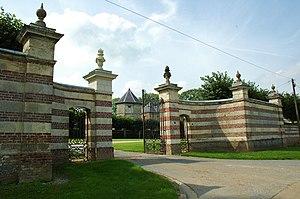
Marieux est une commune française située dans le département de la Somme en région Hauts-de-France.
Cet article recense de manière non exhaustive les châteaux, maisons fortes, mottes castrales, situés dans le département français de la Somme. Il est fait état des inscriptions et classements au titre des monuments historiques.
Cet article recense les monuments historiques de la Somme, en France.